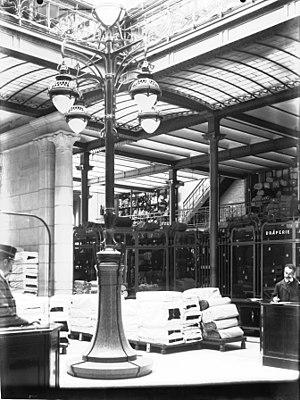
Les Anciens magasins Waucquez abritent actuellement le Centre belge de la bande dessinée situé rue des Sables, 20 à 1000 Bruxelles.